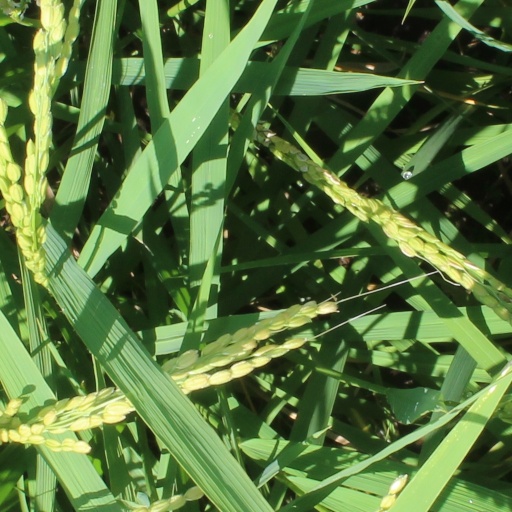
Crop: rice